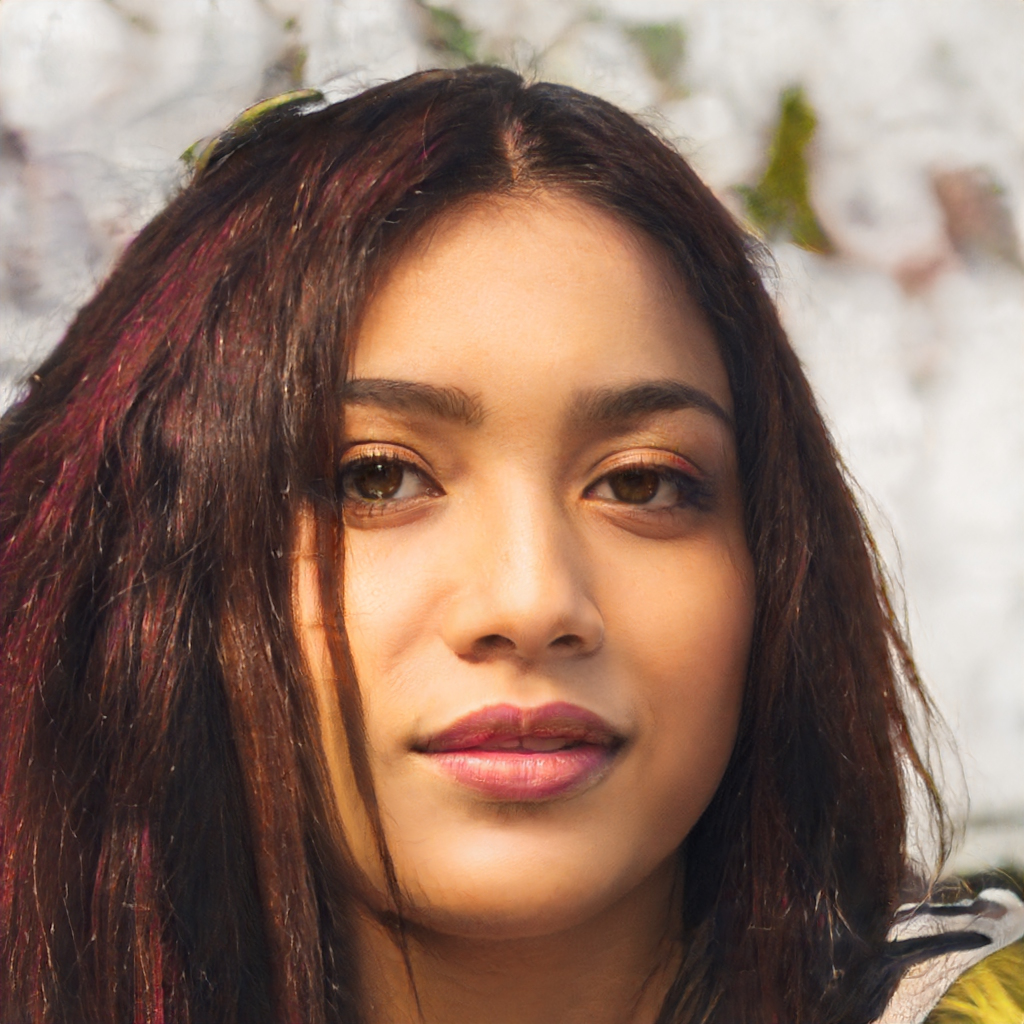
Gender: Female